List of birds of Guatemala

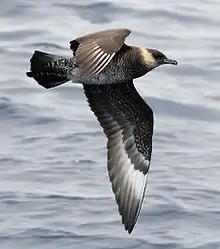
Pomarine jaeger

Order: CharadriiformesFamily: Stercorariidae